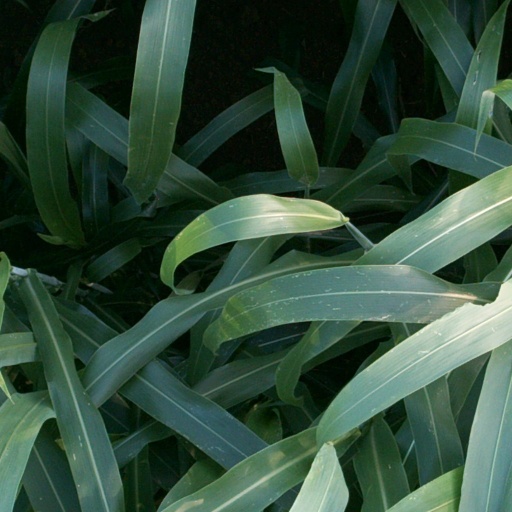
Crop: sorghum